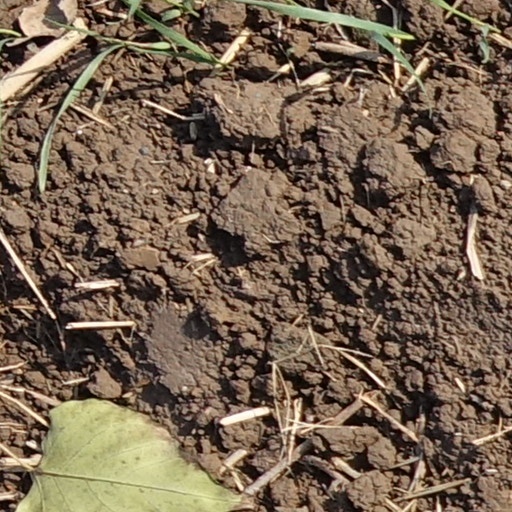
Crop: wheat